Mattheus Terwesten

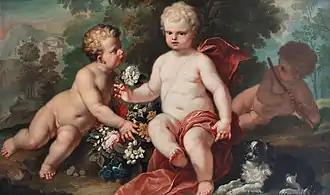
"Cherubs and a spaniel before a landscape", collaboration with Pieter Hardimé

In 1695 he traveled via Berlin to Rome, where his mother and brother Augustinus were living. He took drawing classes at the Academy of Arts in Berlin for which he received a certificate. In the spring of 1696 he travelled via Leipzig and Neurenberg to Augsburg where to his regret no family members were still living. He then continued on to Florence and Siena to arrive in Rome. Here he produced in 1697 an extensive album of drawings after Antique models. In Rome he became a member of the Bentvueghels, an association of mainly Dutch and Flemish artists working in Rome. It was customary for new members of the Bentvueghels to adopt an appealing nickname, the so-called 'bent name'. Terwesten took the nickname "Arend", "Arents" or "Aquila", meaning "eagle".